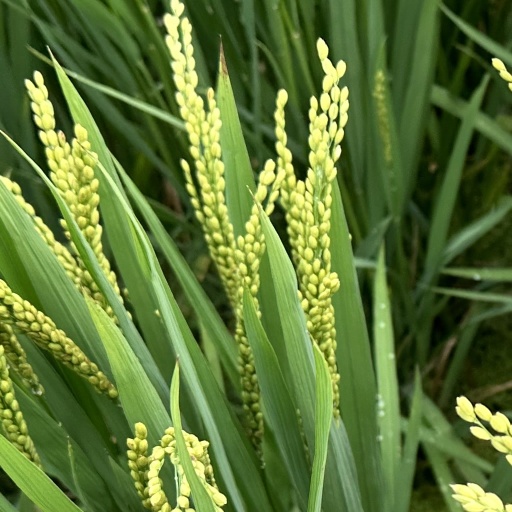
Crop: rice